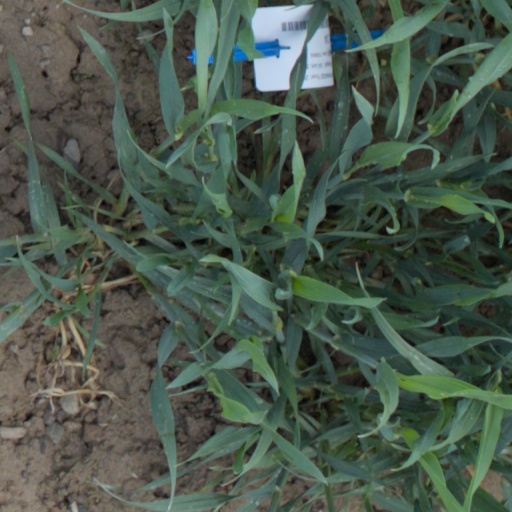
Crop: wheat